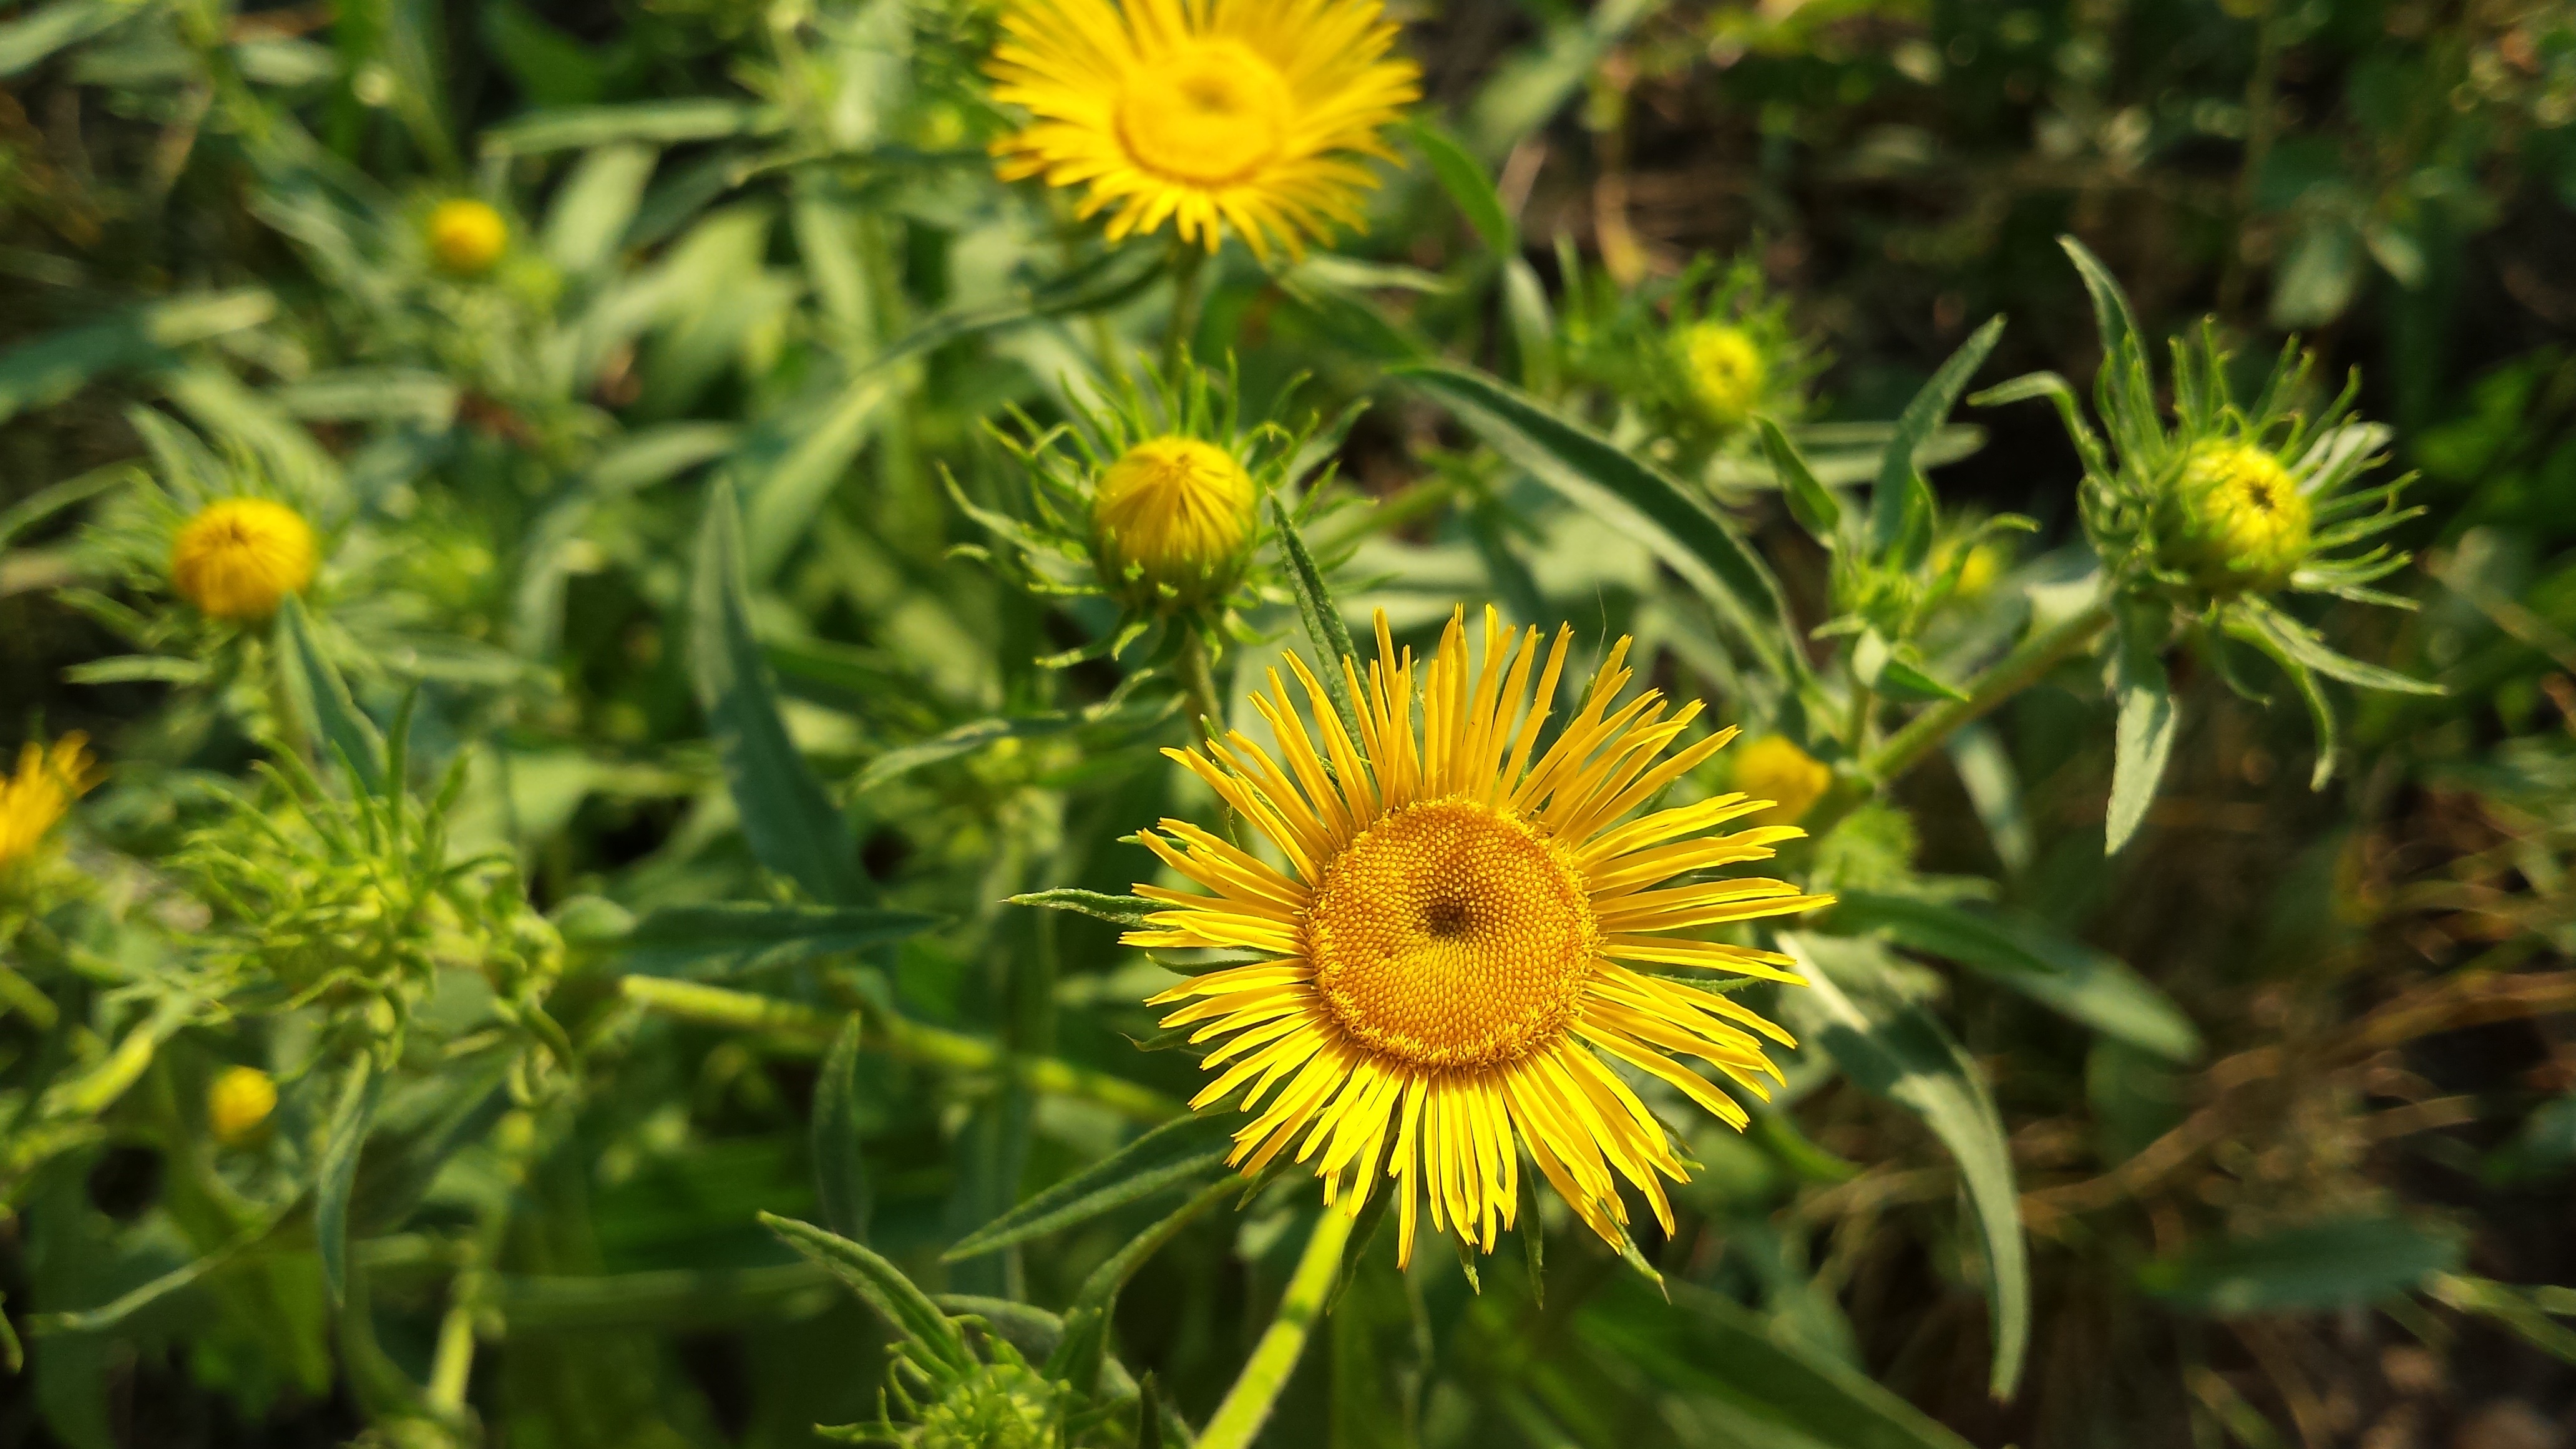
nature, plant, sun, field, meadow, dandelion, prairie, flower, summer, botany, yellow, flora, wildflower, yellow flowers, macro photography, flowering plant, daisy family, bright colors, dev si l, land plant